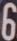
Number: 6